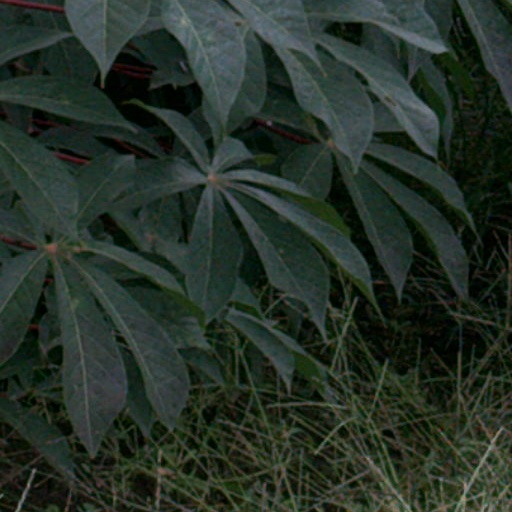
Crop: cassava